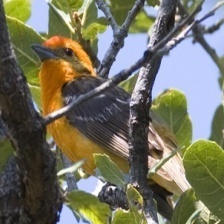
Species: FLAME TANAGER
Scientific name: PIRANGA BIDENTATA